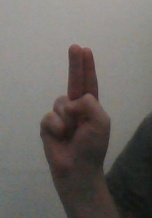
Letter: taa